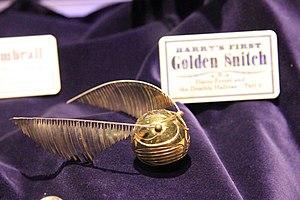
Le quidditch est un sport de balle fictif issu de la saga Harry Potter créée par J. K. Rowling. Chaque équipe est formée de sept joueurs chevauchant des balais volants, l'objectif étant de marquer plus de points que l'adversaire en marquant un maximum de buts et en attrapant une balle magique, le vif d'or. Un match peut durer quelques minutes, comme plusieurs mois.